4-8-0

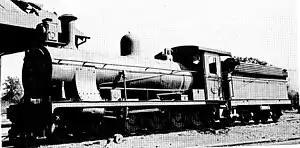
Rhodesia Railways 7th Class

New Zealand's first locomotive was built in the Addington Railway Workshops of the New Zealand Railways Department (NZR) in 1899 and designated B class. Four more were completed that same year and one more in 1901, while Sharp, Stewart and Company built four more over the next two years.